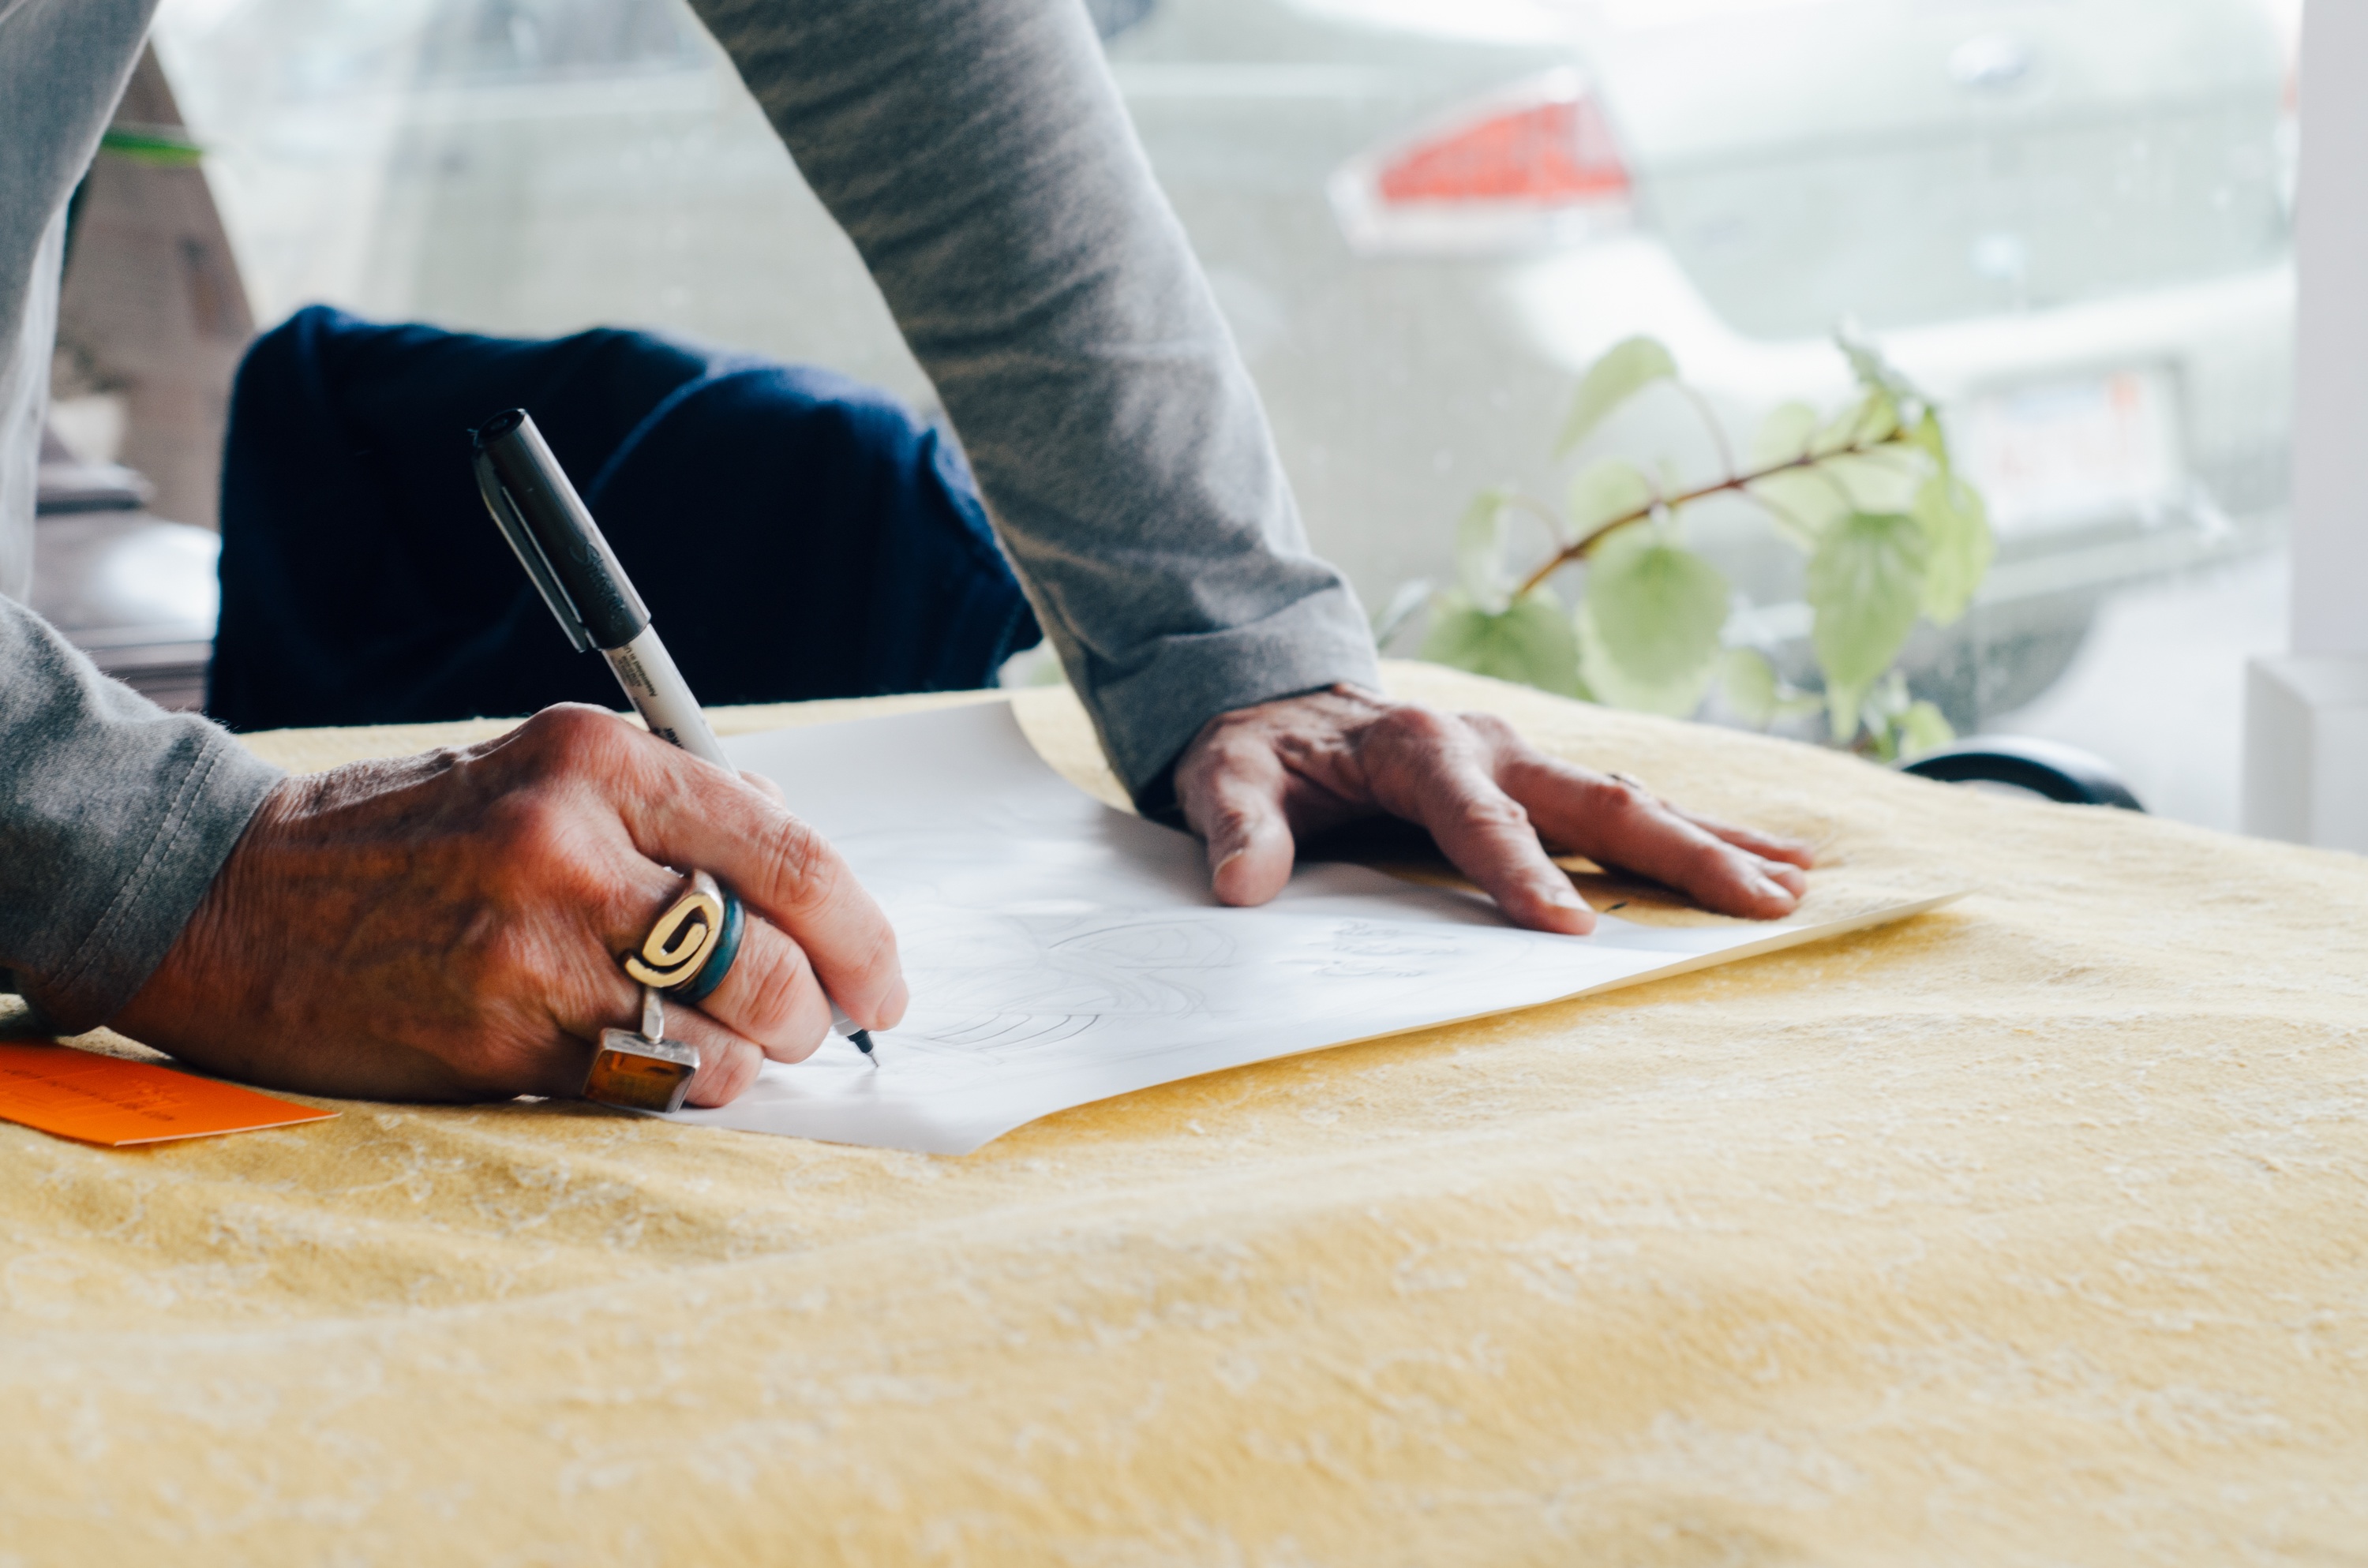
writing, hand, wood, floor, pen, furniture, arm, material, design, marker, flooring, human action